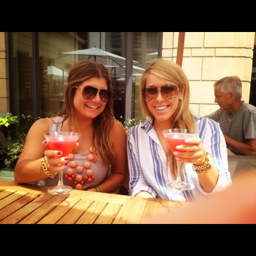
i later spilled this red drink on my white pants .